Railway Museum of Catalonia

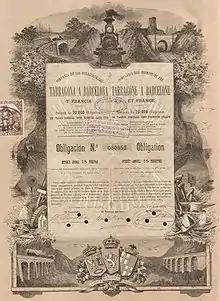
Original bond for the company "", similar to the one kept in the Museum

The museum opened in 1990 and is located in a former engine shed, built at the end of the 19th century. About 900 workers repaired and maintained locomotives there until 1967, when these activities ceased.